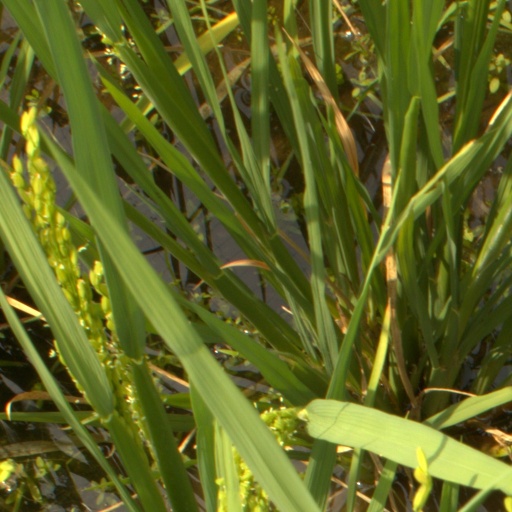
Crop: rice